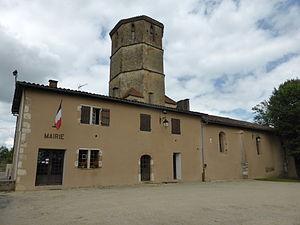
Mairie de Castex d'Armagnac et église Saint-Cane, dans le Gers
La liste des églises du Gers recense de manière exhaustive les églises situées dans le département français du Gers.
Castex-d'Armagnac est une commune française située dans le département du Gers en région Occitanie.